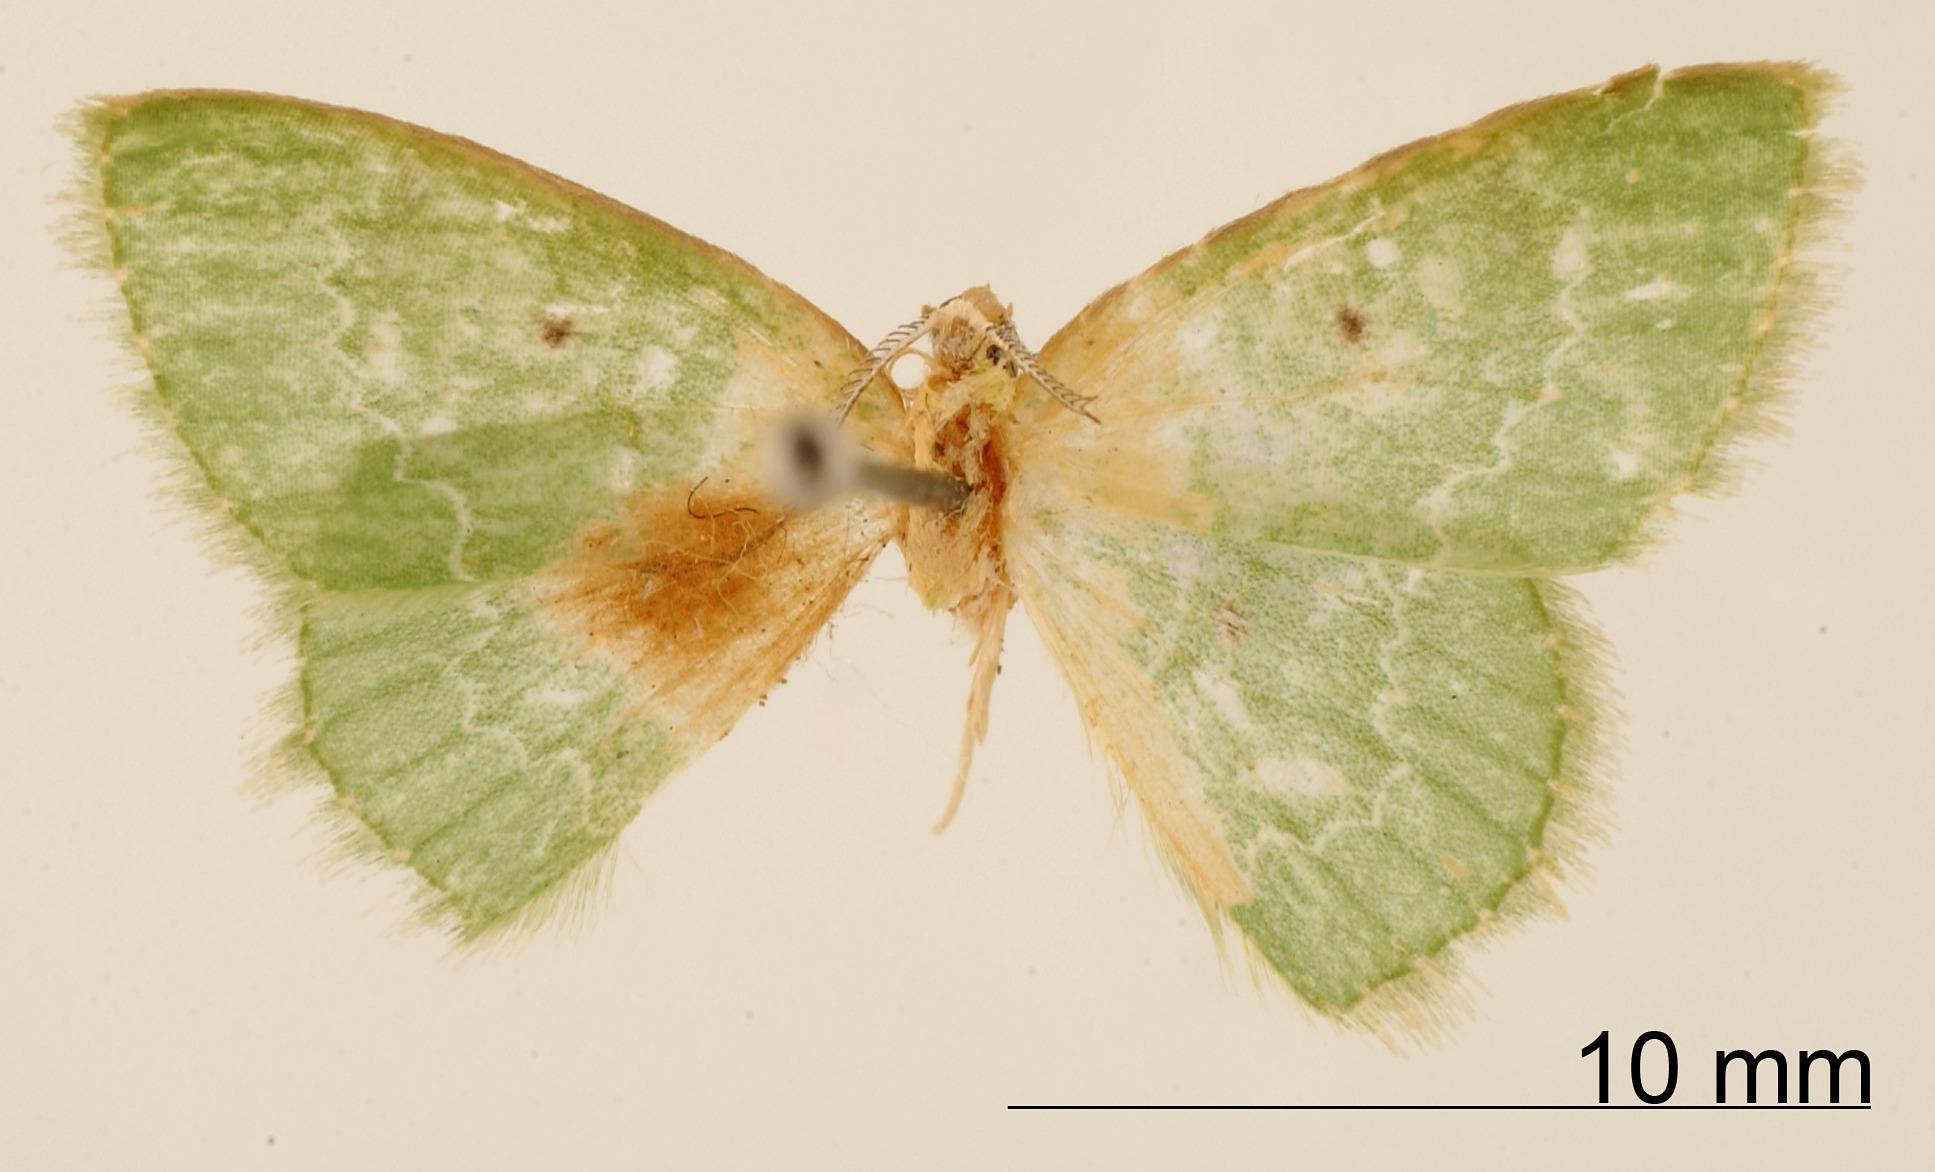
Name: Lissochlora viridifimbria
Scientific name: Lissochlora viridifimbria Dognin, 1911
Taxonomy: Animalia, Arthropoda, Insecta, Lepidoptera, Geometridae, Geometrinae
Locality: San Antonio, Valle del Cauca, Colombia
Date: Mar 1909